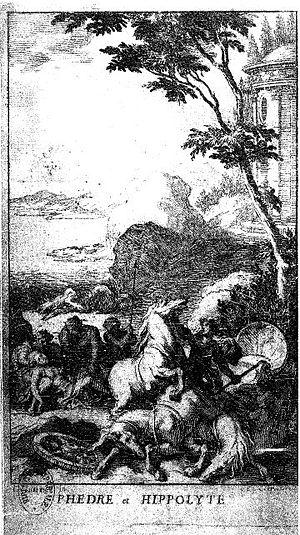
Phèdre est une tragédie en cinq actes et en vers de Jean Racine créée le 1ᵉʳ janvier 1677 à Paris sous le titre Phèdre et Hippolyte. Racine n'adopta le titre de Phèdre qu'à partir de la seconde édition de ses Œuvres en 1687. La pièce comporte 1 654 alexandrins. Inspirée de la mythologie grecque, la pièce met en scène l'amour incestueux conçu par Phèdre, femme de Thésée, pour Hippolyte, fils de Thésée et d'une Amazone.
Une cabale est une forme de complot ourdi par un groupe de personnes unies autour d’un projet secret visant à conspirer pour le succès de leurs opinions et de leurs intérêts au sein d’un État ou d’une communauté donnée.